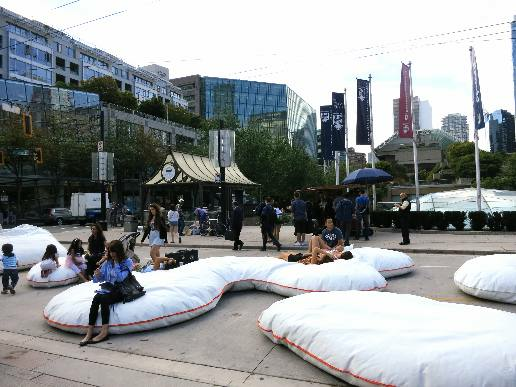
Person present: Yes